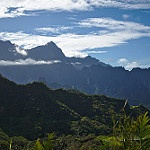
Scene: Outdoor